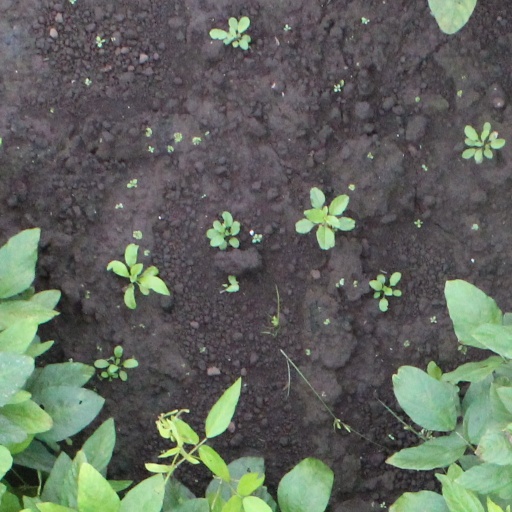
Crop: soybean